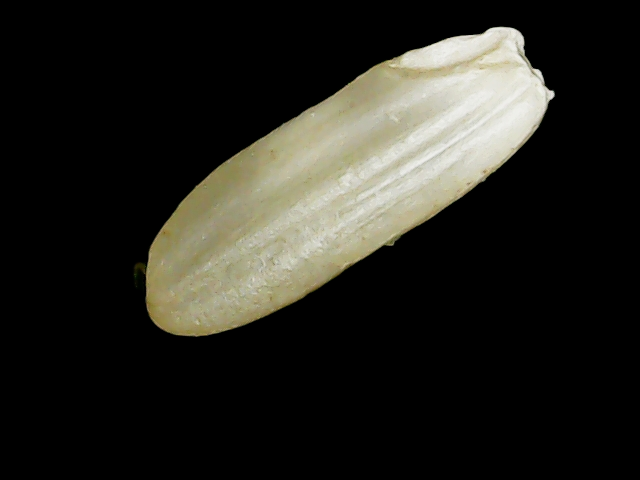
Rice variety: Binadhan23